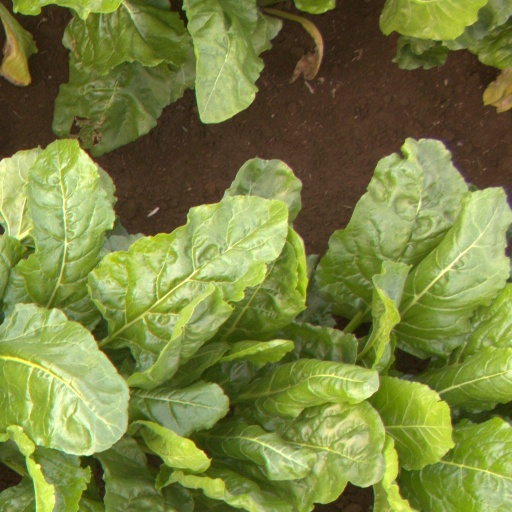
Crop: sugar beet